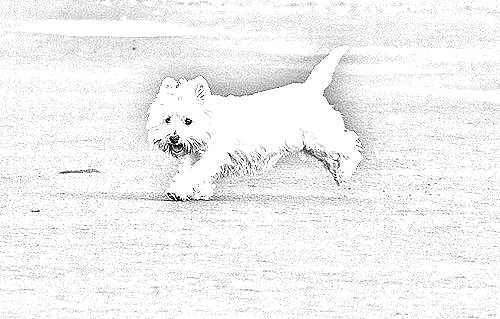
Portrait style: Sketch Portrait